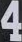
Number: 4